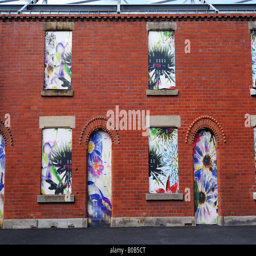
terraced houses being refurbished in the area .